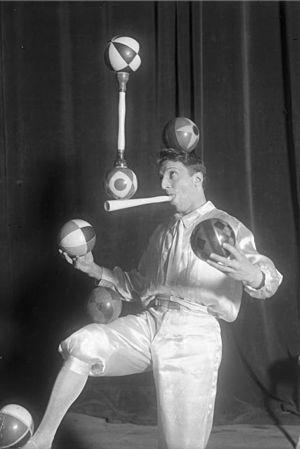
Enrico Rastelli est un jongleur d’origine italienne.